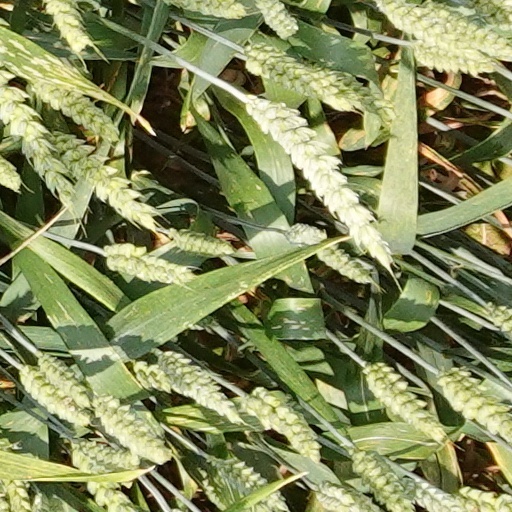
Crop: wheat